North American Maritime Ministry Association

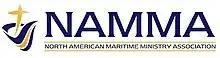
NAMMA logo

The North American Maritime Ministry Association (NAMMA) is an ecumenical Christian seafarers’ welfare organization and professional association for seafarers’ welfare workers.